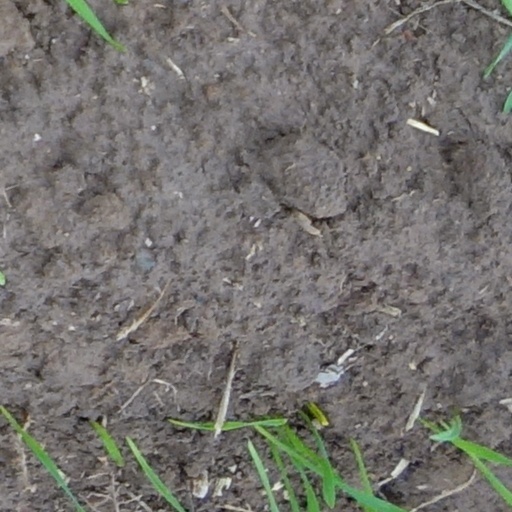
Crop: wheat